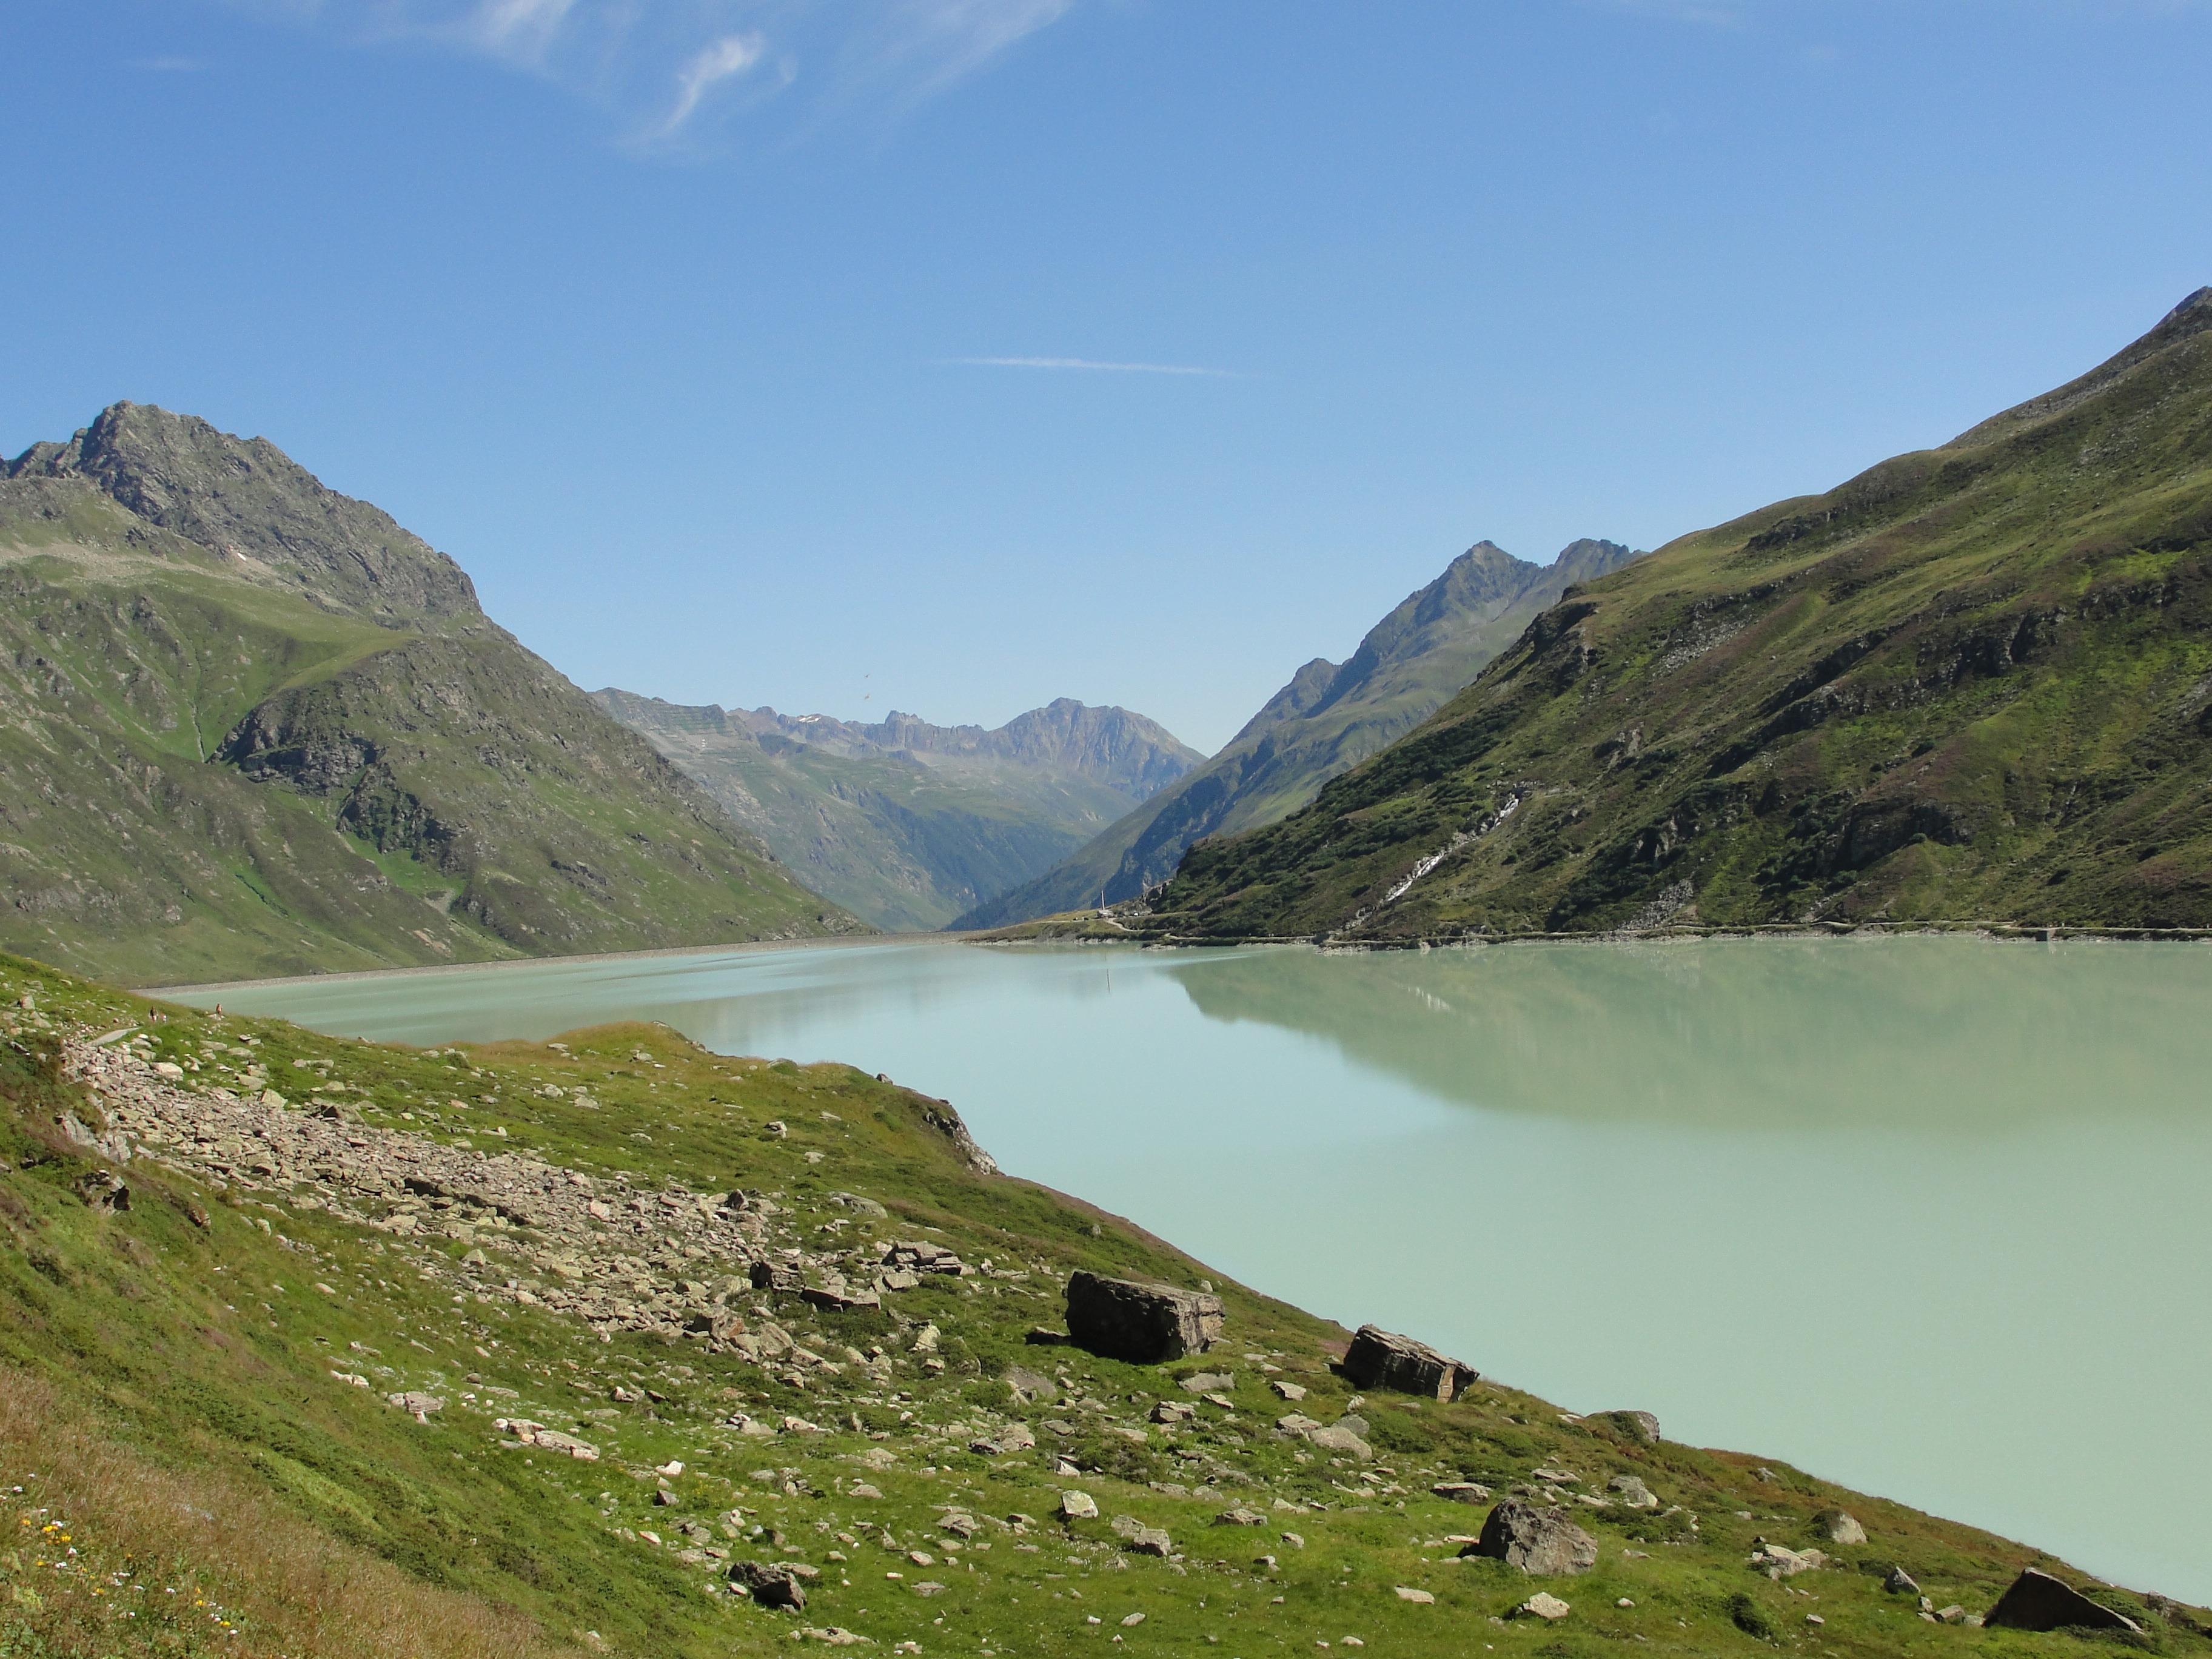
landscape, nature, grass, walking, mountain, sky, countryside, hill, lake, adventure, river, valley, mountain range, country, summer, shoreline, spring, scenic, rocky, fjord, reservoir, highland, ridge, rocks, outside, clouds, mountains, alps, reflections, plateau, germany, vista, fell, loch, landform, tarn, mountain pass, geographical feature, mountainous landforms